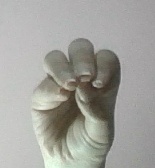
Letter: ha